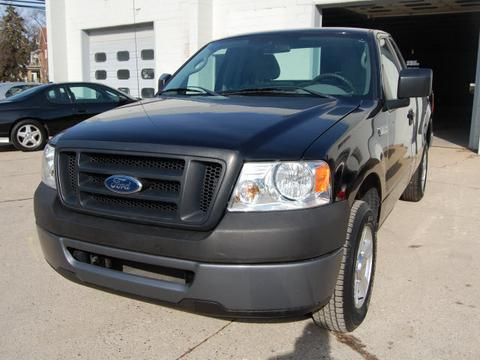
Car model: 2007 Ford F-150 Regular Cab